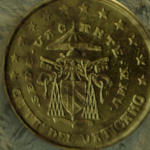
Coin value: 10cents
Country: va
Edition: SedeVacan